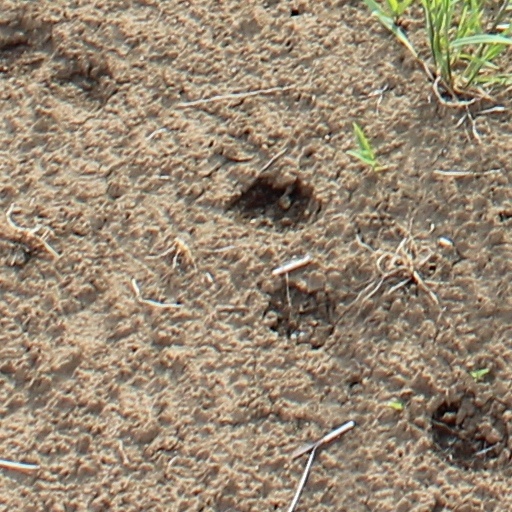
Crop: wheat